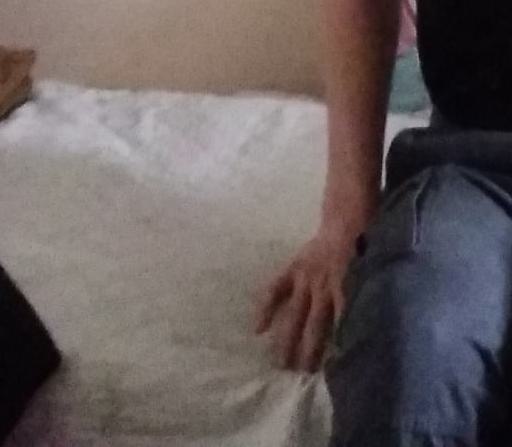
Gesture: no_gesture